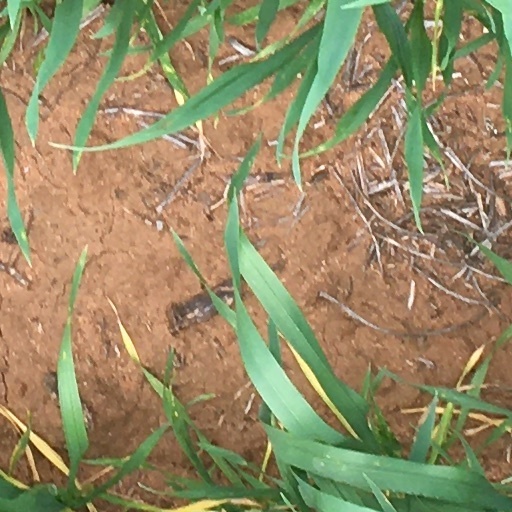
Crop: wheat